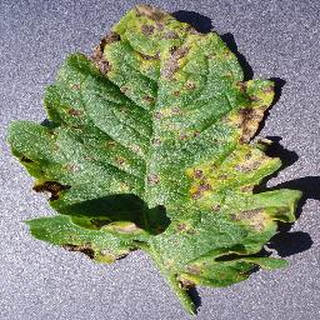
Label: tomato_septoria_leaf_spot